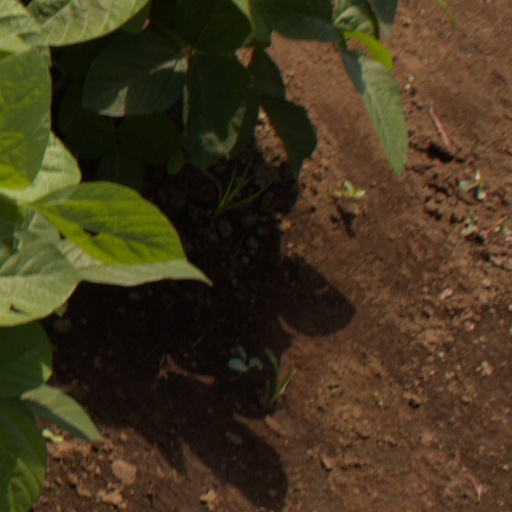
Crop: soybean